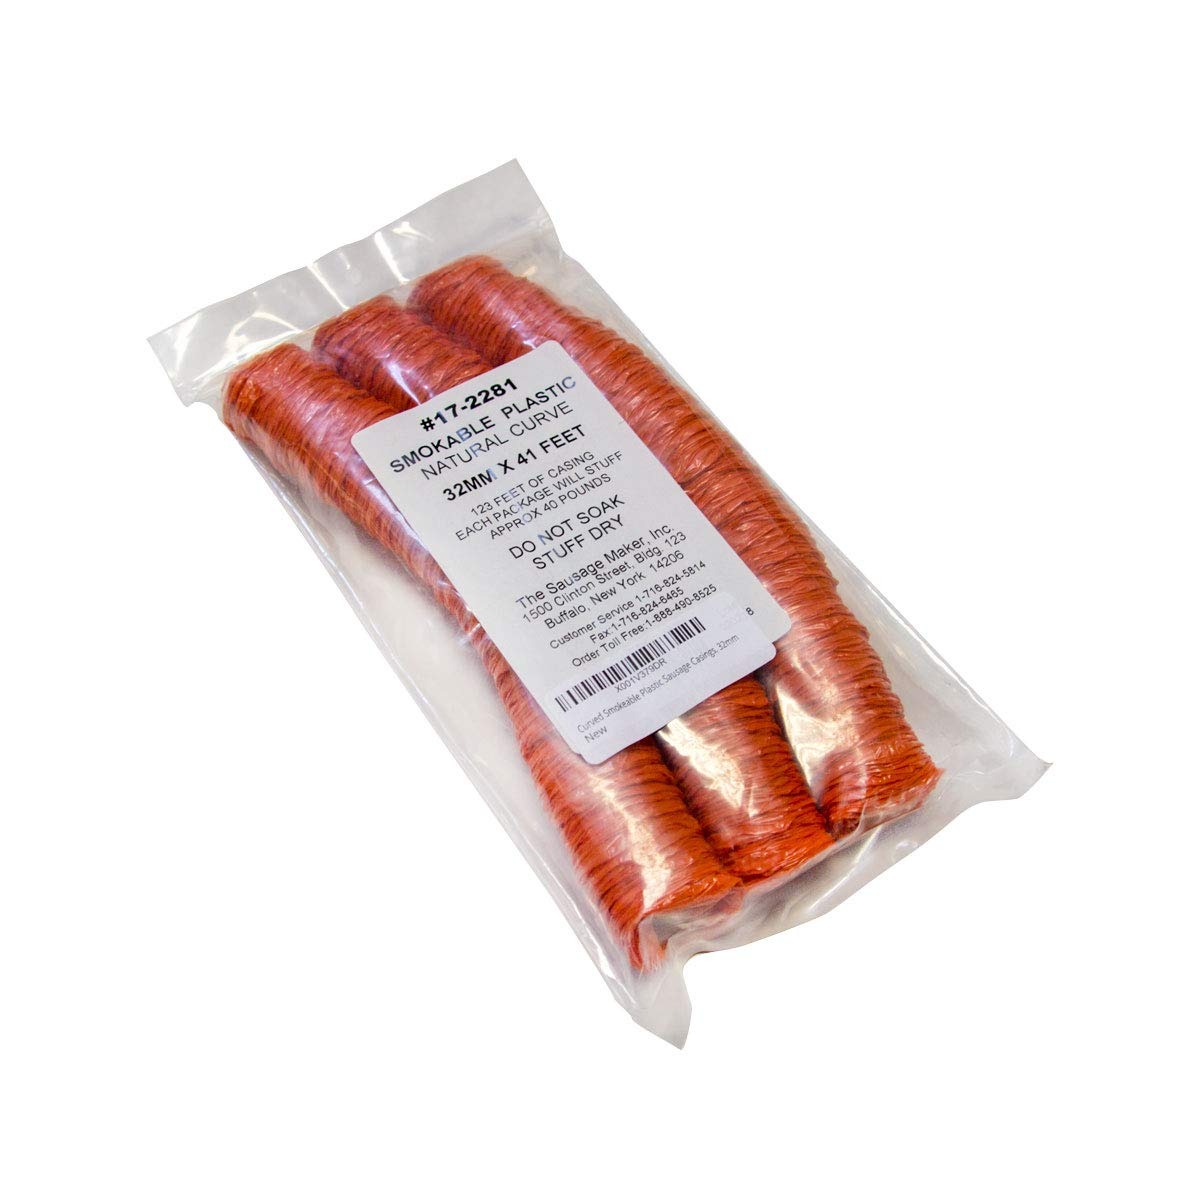
Item Name: The Sausage Maker - Curved Smokeable Plastic Sausage Casings, 32mm
Bullet Point 1: Gives your sausages a nice curved appearance
Bullet Point 2: Durable 2-layer Nylon make stuffing easy and minimizes bursts
Bullet Point 3: Makes approximately 48 lbs. of sausage
Product Description: Gives your sausages a nice curved appearance. Durable 2-layer Nylon make stuffing easy and minimizes bursts.
Value: 1.0
Unit: Count

Price: 19.99